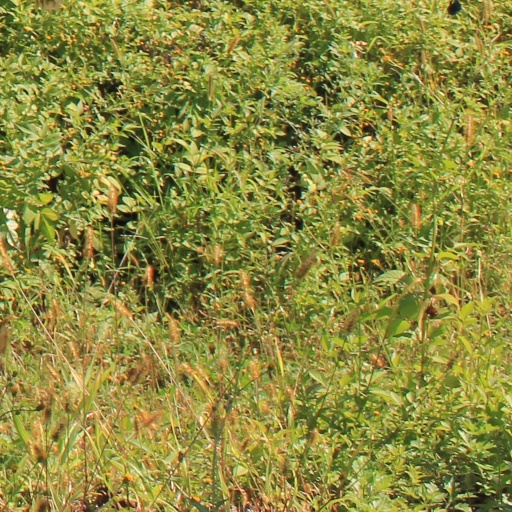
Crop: grape